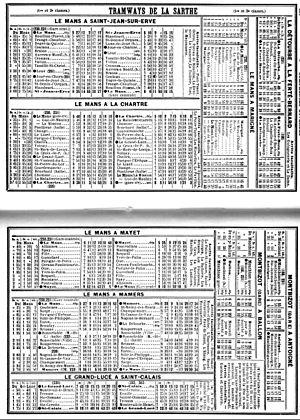
Tramways de la Sarthe - Horaires de Mai 1914
Les Tramways de la Sarthe sont un ensemble de lignes de chemin de fer secondaire à voie métrique appartenant au Département de la Sarthe et concédé à une société privée, la Compagnie des tramways de la Sarthe. Son centre se situait à la gare monumentale du Mans-les-Halles, distincte de celle qui deviendra celle de la SNCF.